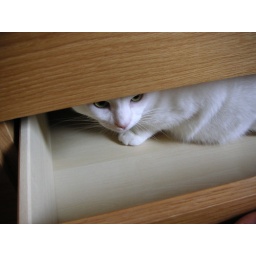
cat in a drawer